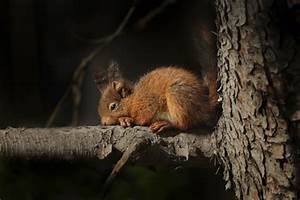
Label: scoiattolo